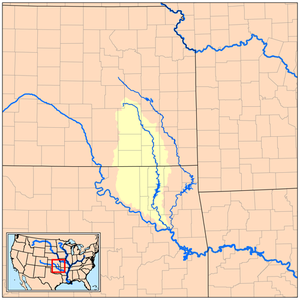
La rivière Verdigris est un cours d'eau qui coule aux États-Unis, dans le sud-est de l'État du Kansas et le nord-est de l'État de l'Oklahoma.